Kąty Wrocławskie

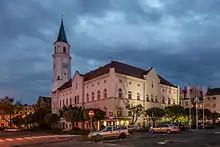
Town hall at the Market Square

In the Early Middle Ages, the region in which Kąty Wrocławskie is in today was inhabited by the Silesians, one of the Polish tribes, which became part of the Polish state after its establishment in the 10th century. The Polish settlement with a wooden church probably already existed in 1101, as mentioned in later centuries. As a result of the 12th-century fragmentation of Poland it was part of various Polish duchies of Lower Silesia, the first being the Duchy of Silesia. A castle already existed in 1293, and remained in possession of the Polish Piast dynasty until 1474.